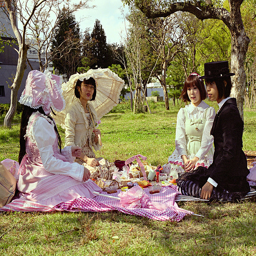
A group of pretty ladies having a picnic.
a group of women are all sitting outside together
A group of women sitting on the floor having a picnic.
Four people dressed in period costumes having a picnic.
Four womean dressed in costumes while sitting on a blanket in a park.